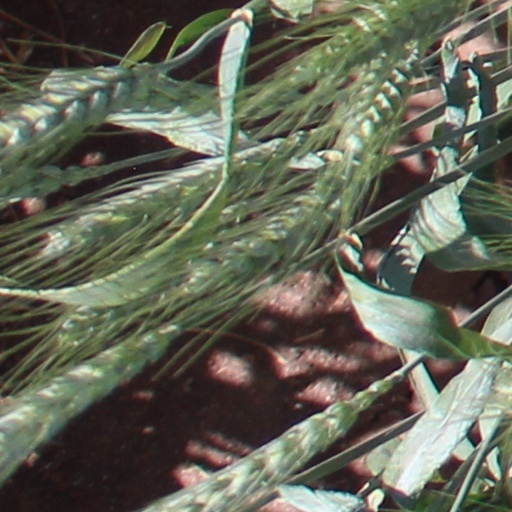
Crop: wheat